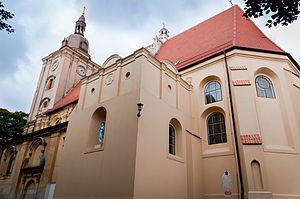
Koźmin Wielkopolski est une ville polonaise du powiat de Krotoszyn de la voïvodie de Grande-Pologne dans le centre-ouest de la Pologne.